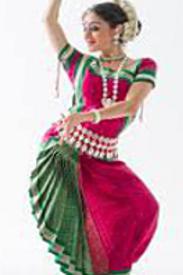
Dance form: odissi